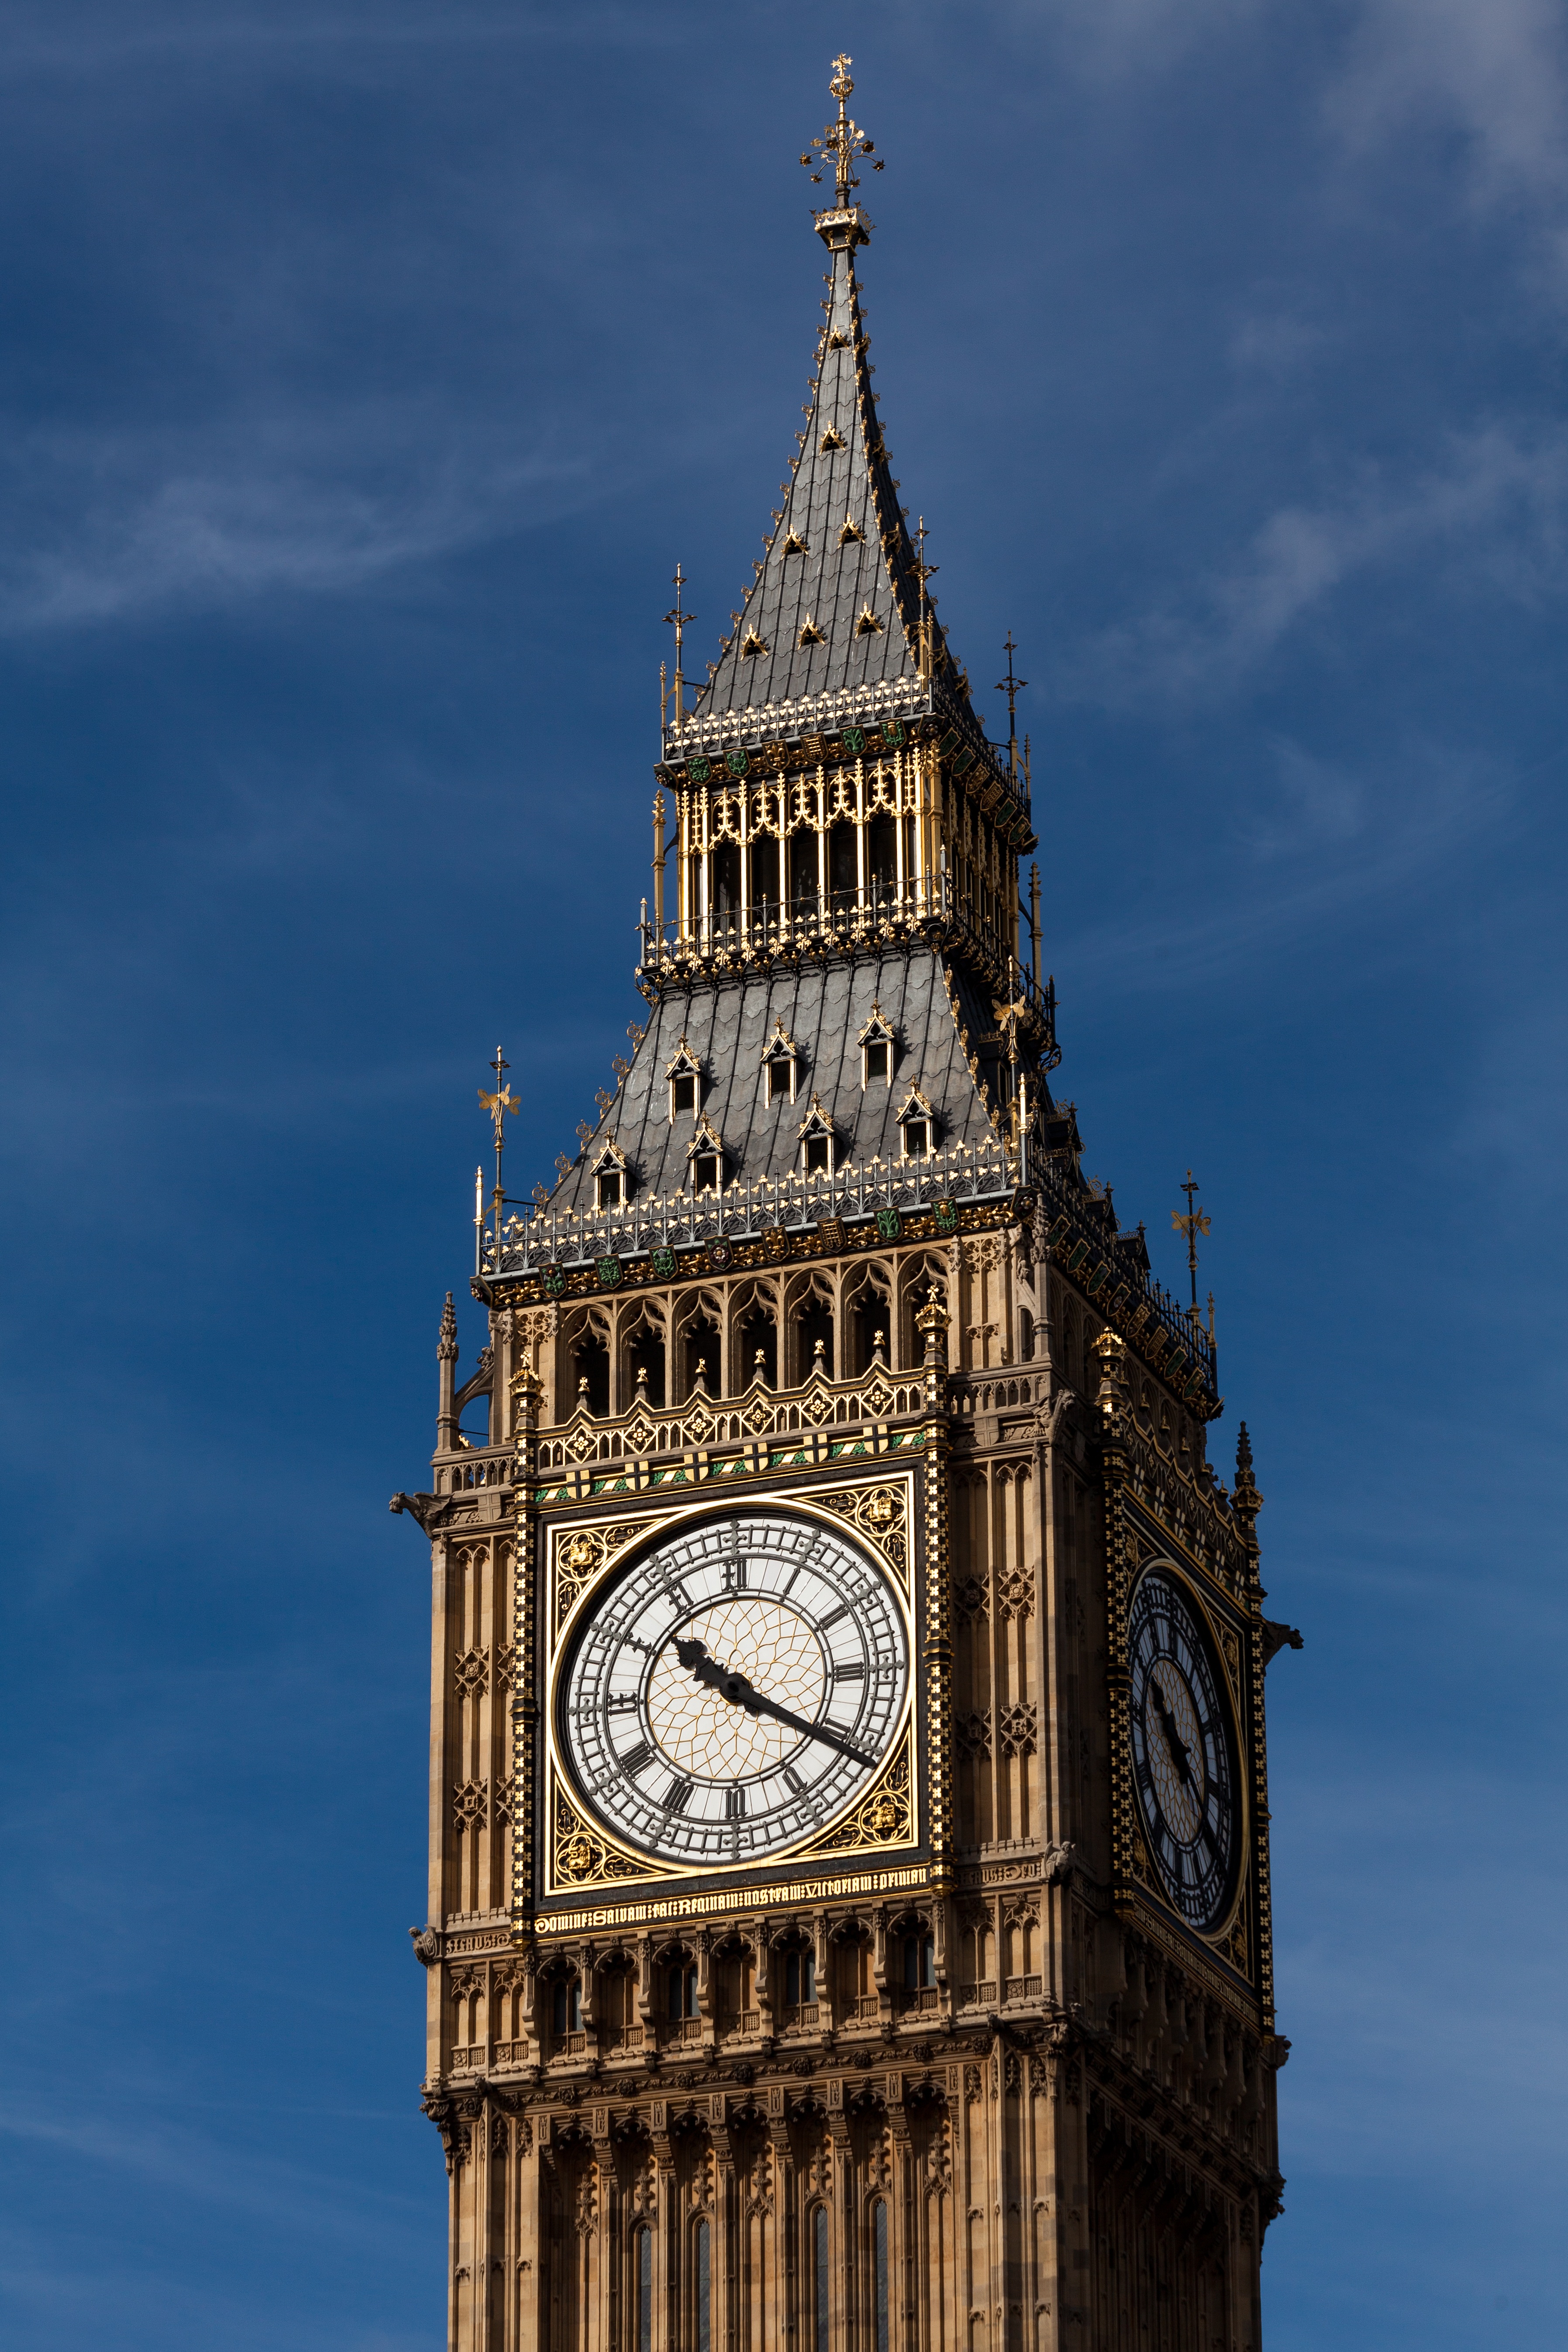
sky, clock, tower, landmark, sightseeing, church, cathedral, attraction, historic, place of worship, big ben, clock tower, bell tower, uk, england, london, spire, steeple, famous, westminster